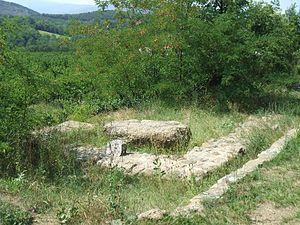
Codalet (Pyrénées-Orientales, Languedoc-Roussillon, France)
Pietro Orseolo ou Pietro I Orseolo, parfois francisé en Pierre Orseolo est le 23ᵉ doge de Venise.